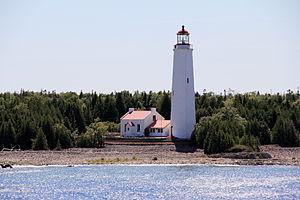
Cet article recense les lieux patrimoniaux du comté de Bruce inscrits au répertoire des lieux patrimoniaux du Canada, qu'ils soient de niveau provincial, fédéral ou municipal.